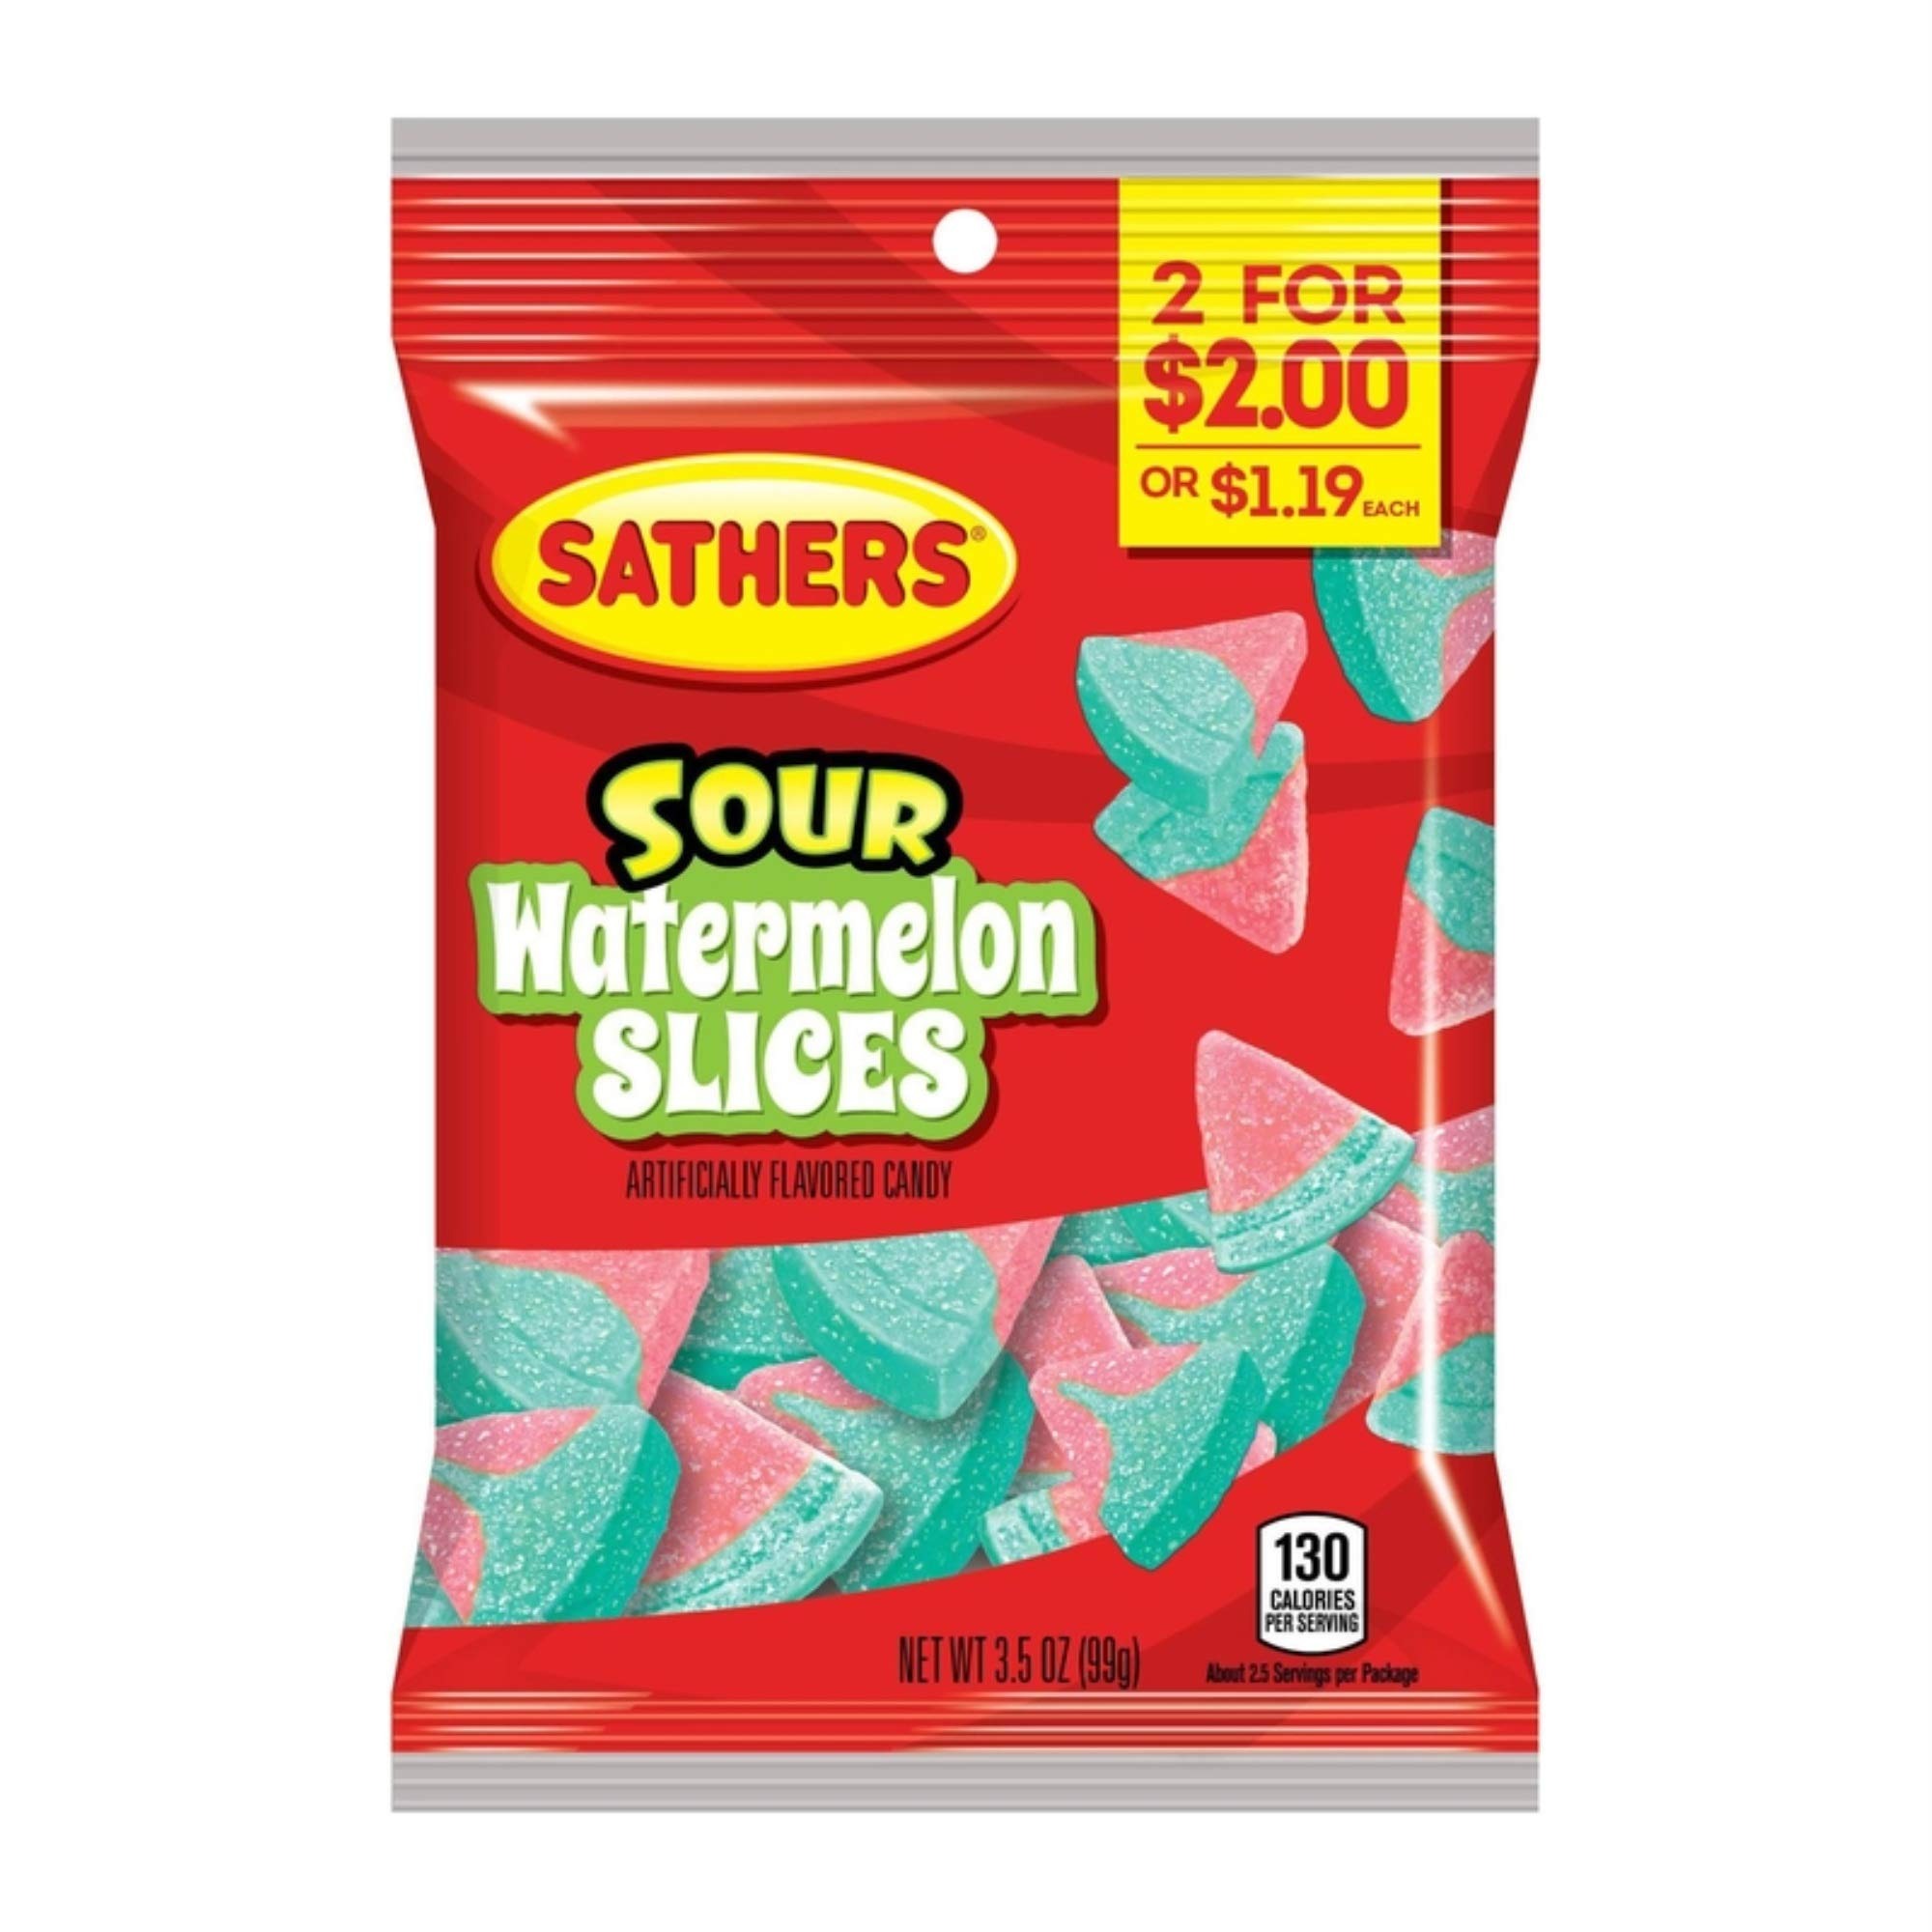
Item Name: SOUR WATERMLN SLICE3.5OZ
Product Description: Artificially flavored. 100 calories per serving. About 3.5 servings per package. Contains bioengineered food ingredients. www.ferraracandyshopusa.com. Facebook. Twitter. Get in Touch: 1-800-358-1971; www.ferraracandyshopusa.com. Please have package available when reaching out.
Value: 1.0
Unit: Count

Price: 17.99